Saint-Ouen-de-Sécherouvre

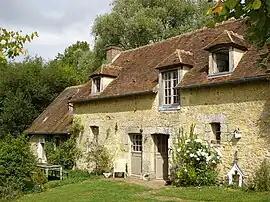
La Pleugère mill in Saint-Ouen-de-Sécherouvre

Saint-Ouen-de-Sécherouvre is a commune in the Orne department in north-western France. The bass singer Antoine Sicot was born in Saint-Ouen-de-Sécherouvre.